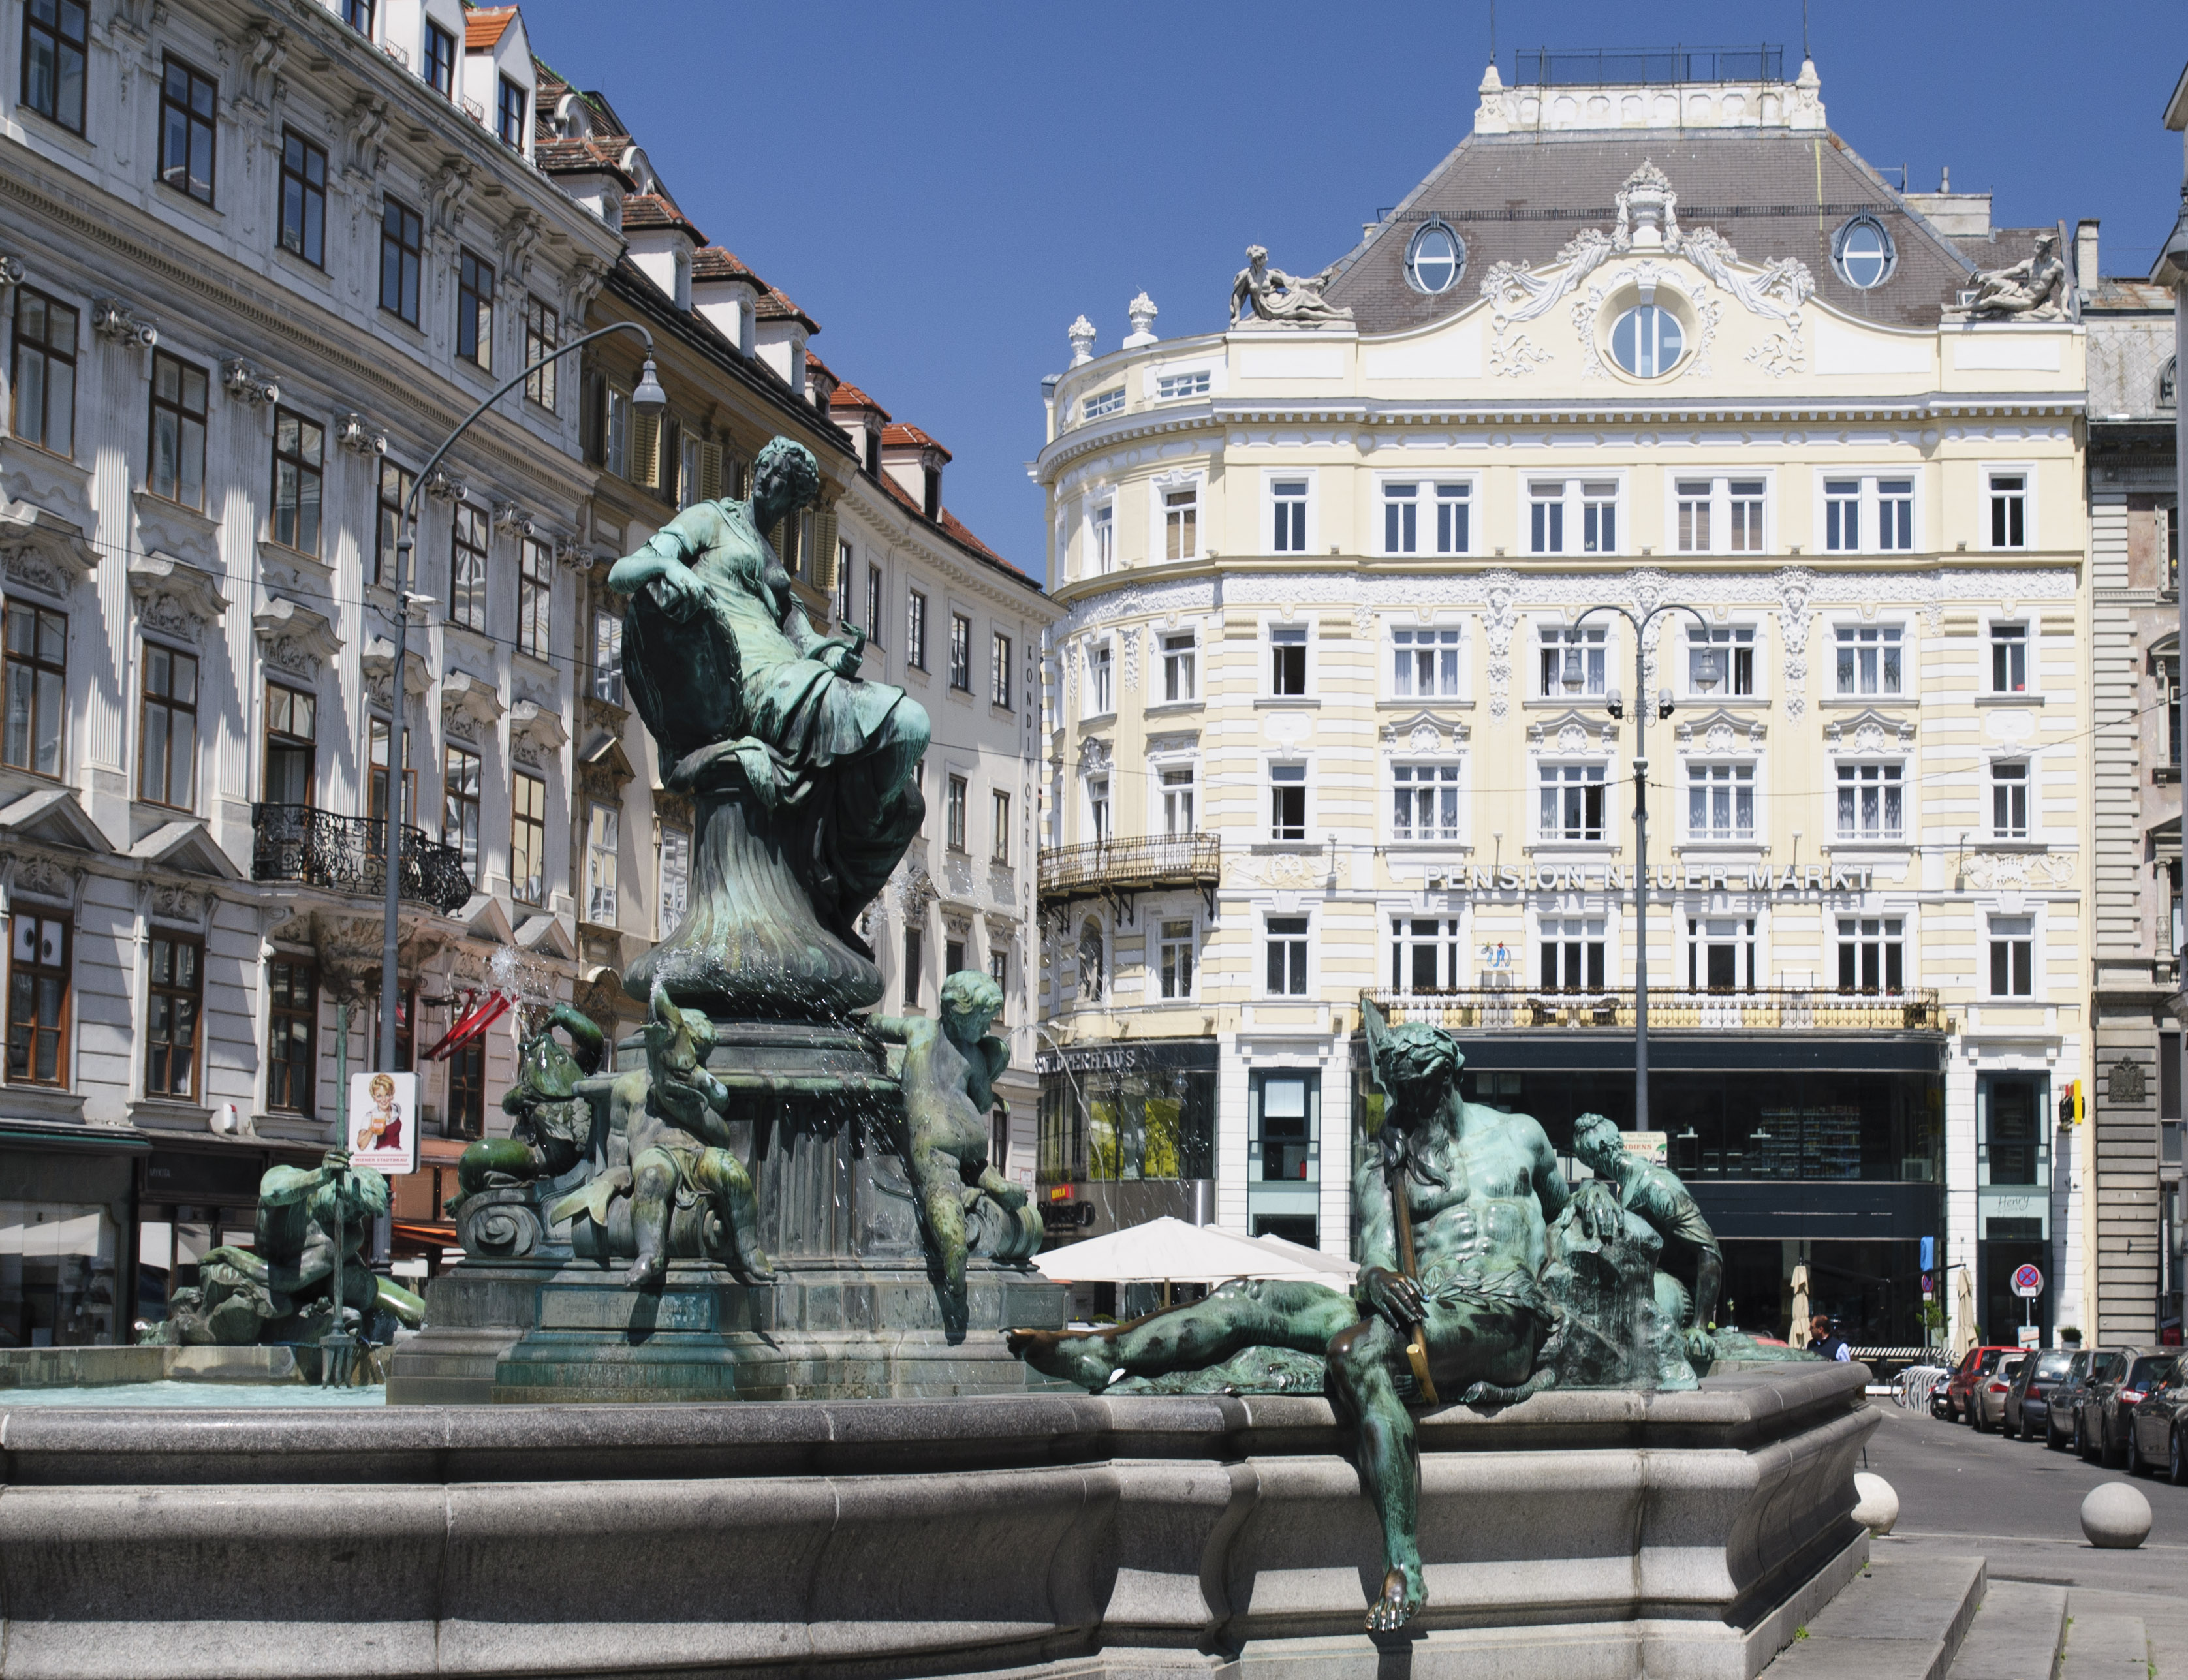
architecture, street, town, palace, city, monument, cityscape, downtown, statue, plaza, landmark, facade, nikon, sculpture, vienna, fountain, town square, water feature, metropolis, d300, vien, urban area, human settlement